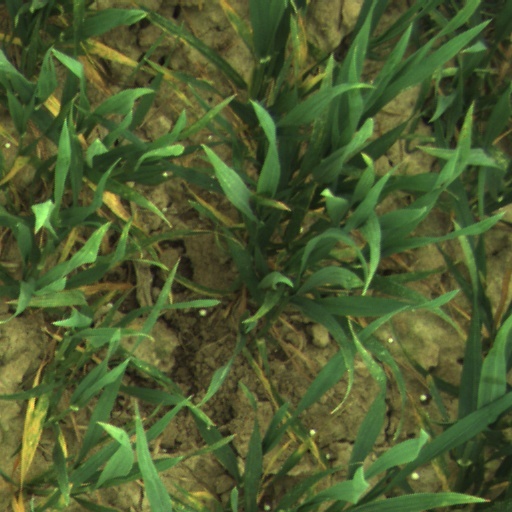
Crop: wheat